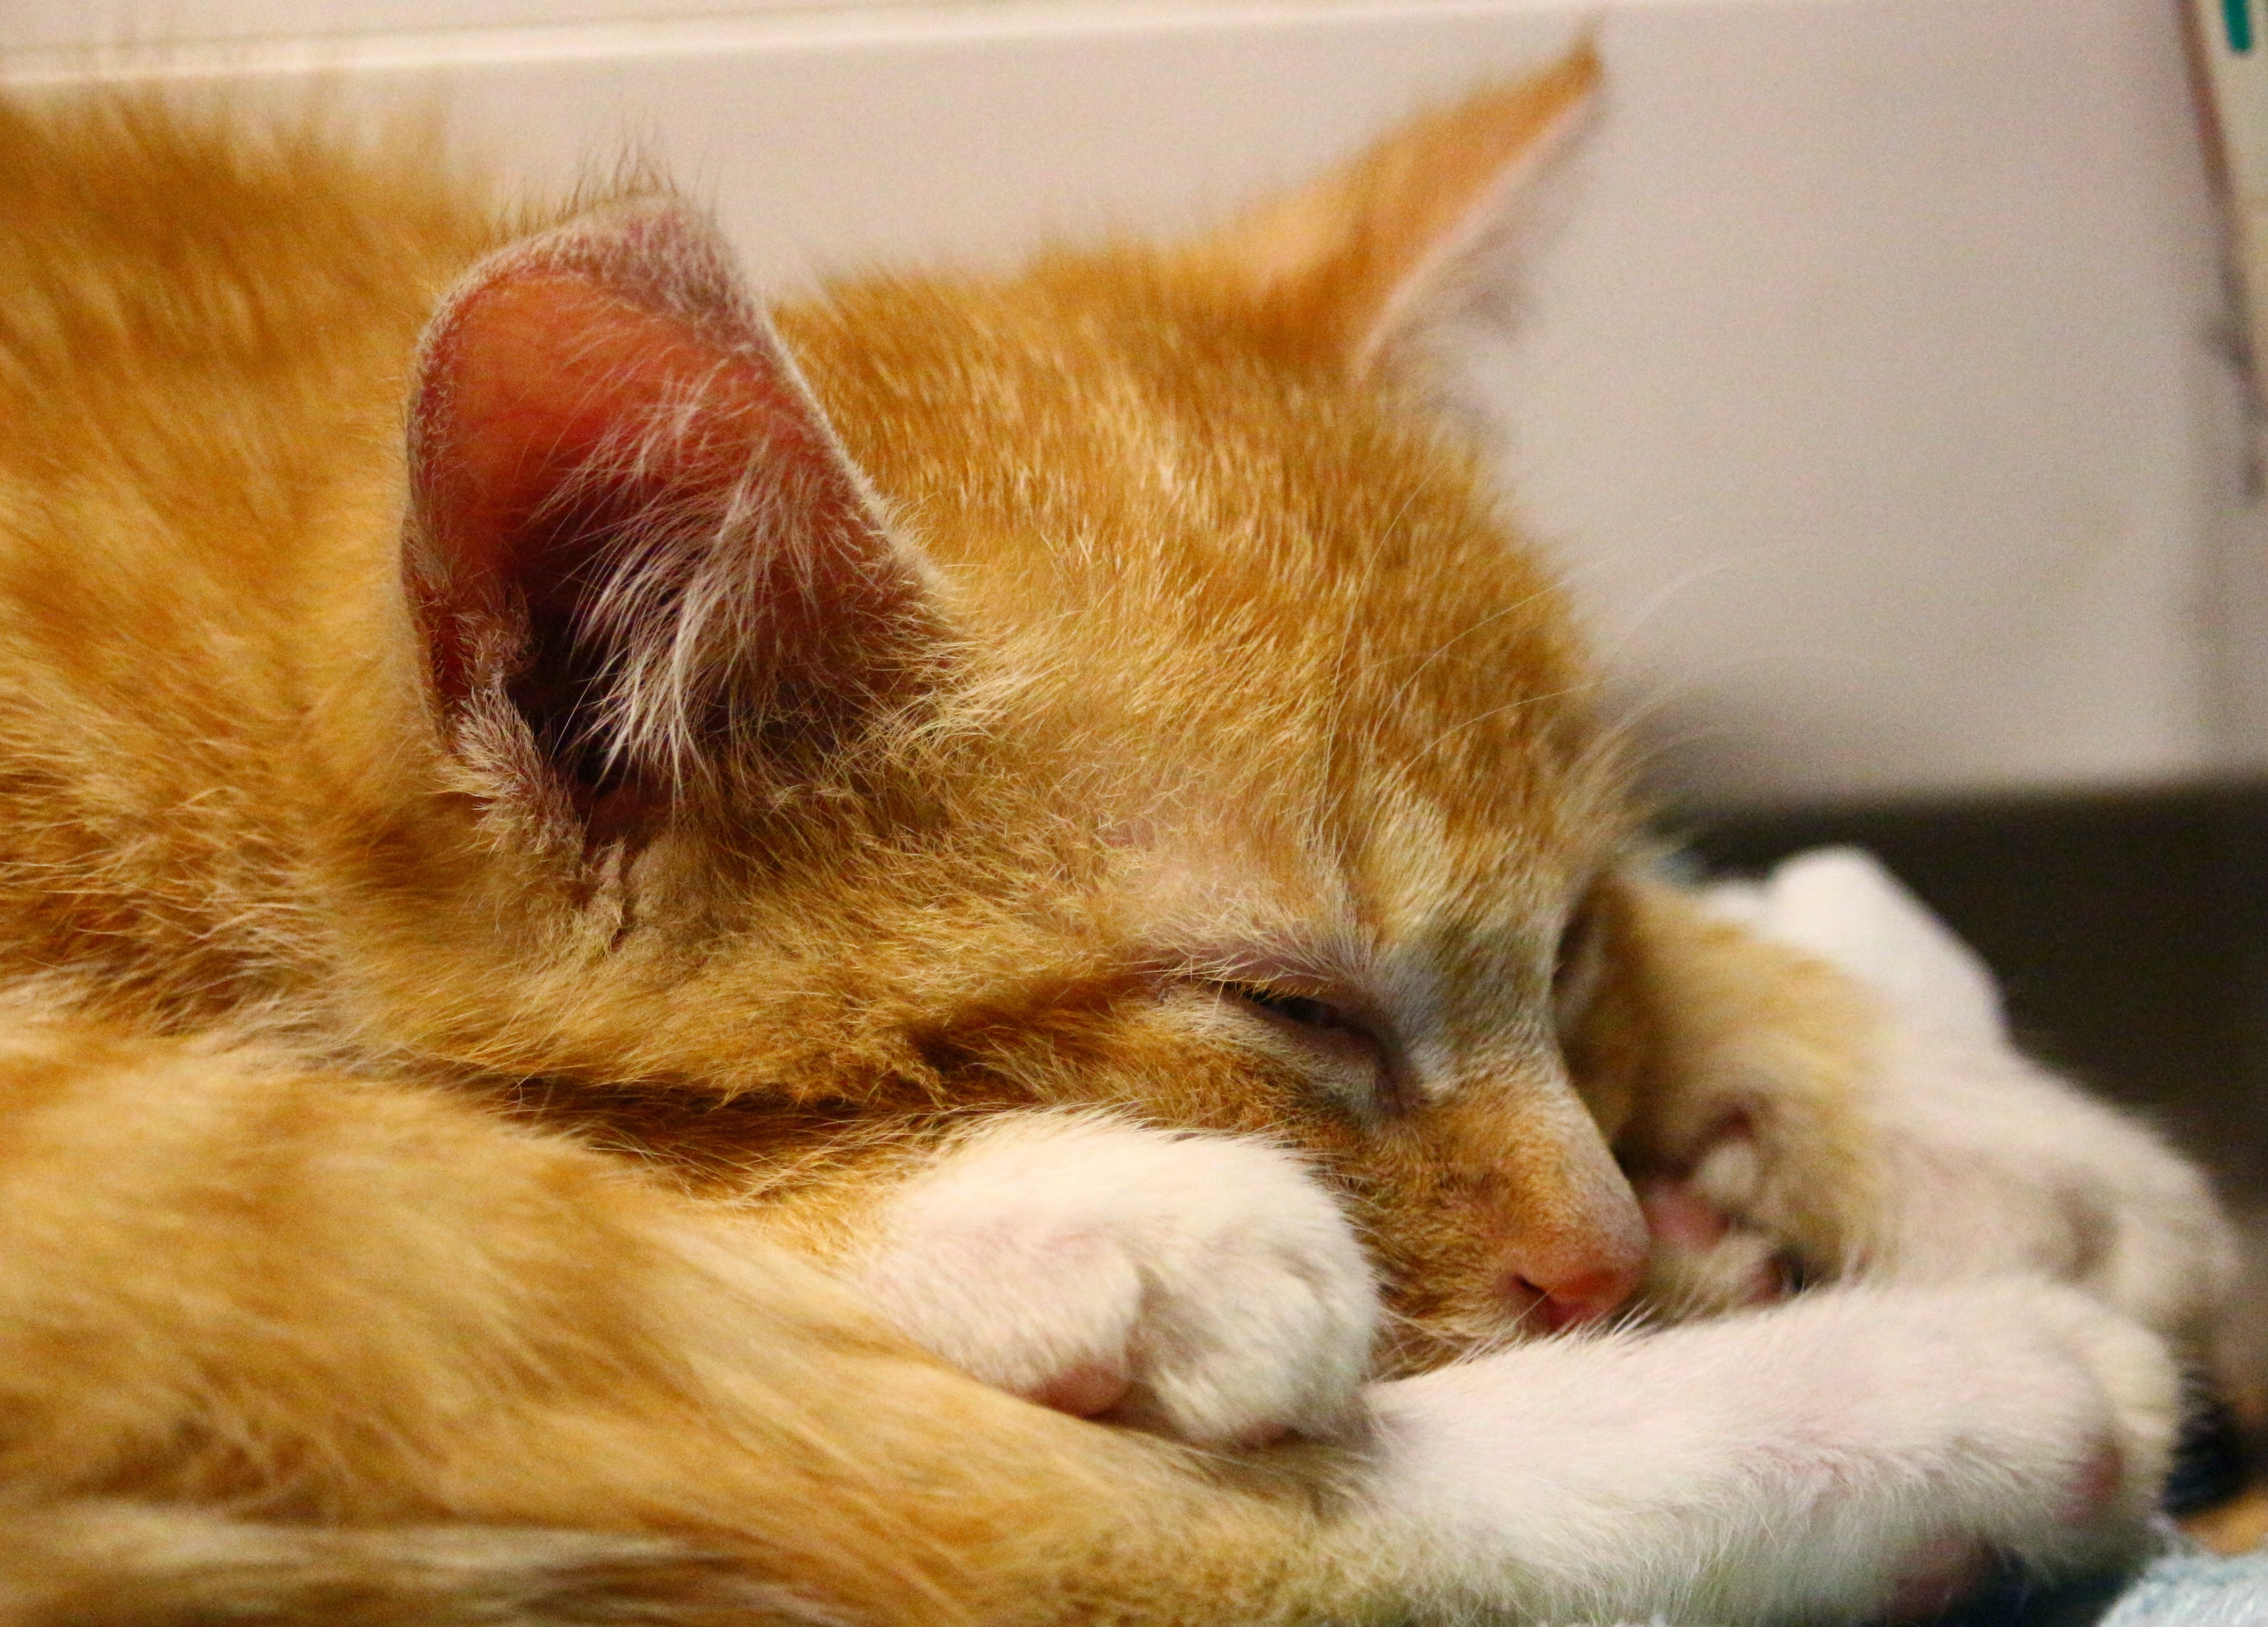
fur, kitten, cat, mammal, fox, yawn, close up, red fox, nose, whiskers, sleep, snout, skin, vertebrate, red cat, cat baby, dog like mammal, small to medium sized cats, human action, dog breed group